Hyūga-Kutsukake Station

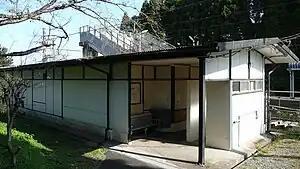
Hyūga-Kutsukake Station in 2007

is a passenger railway station located in Miyazaki City, Miyazaki Prefecture, Japan. It is operated by JR Kyushu and is on the Nippō Main Line.